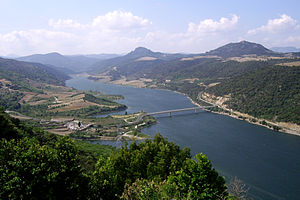
Fenouillèdes
Fenouillèdes er et historisk landskab i departementet Pyrénées-Orientales i det sydlige Frankrig. Fenouillédes grænser op til landskaberne Roussillon og Conflent og mod nord til departementet Aude.